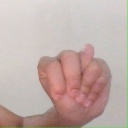
अक्षर: न